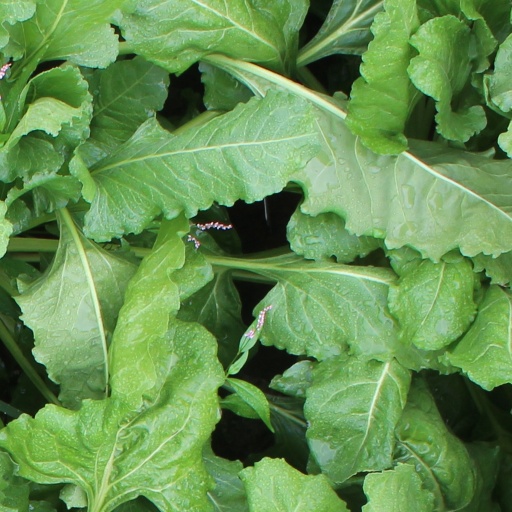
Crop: sugar beet